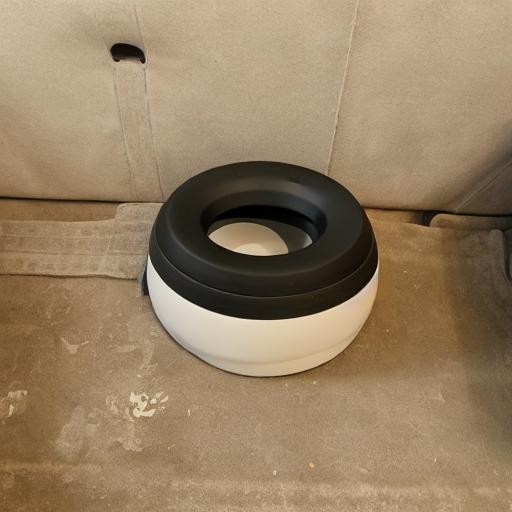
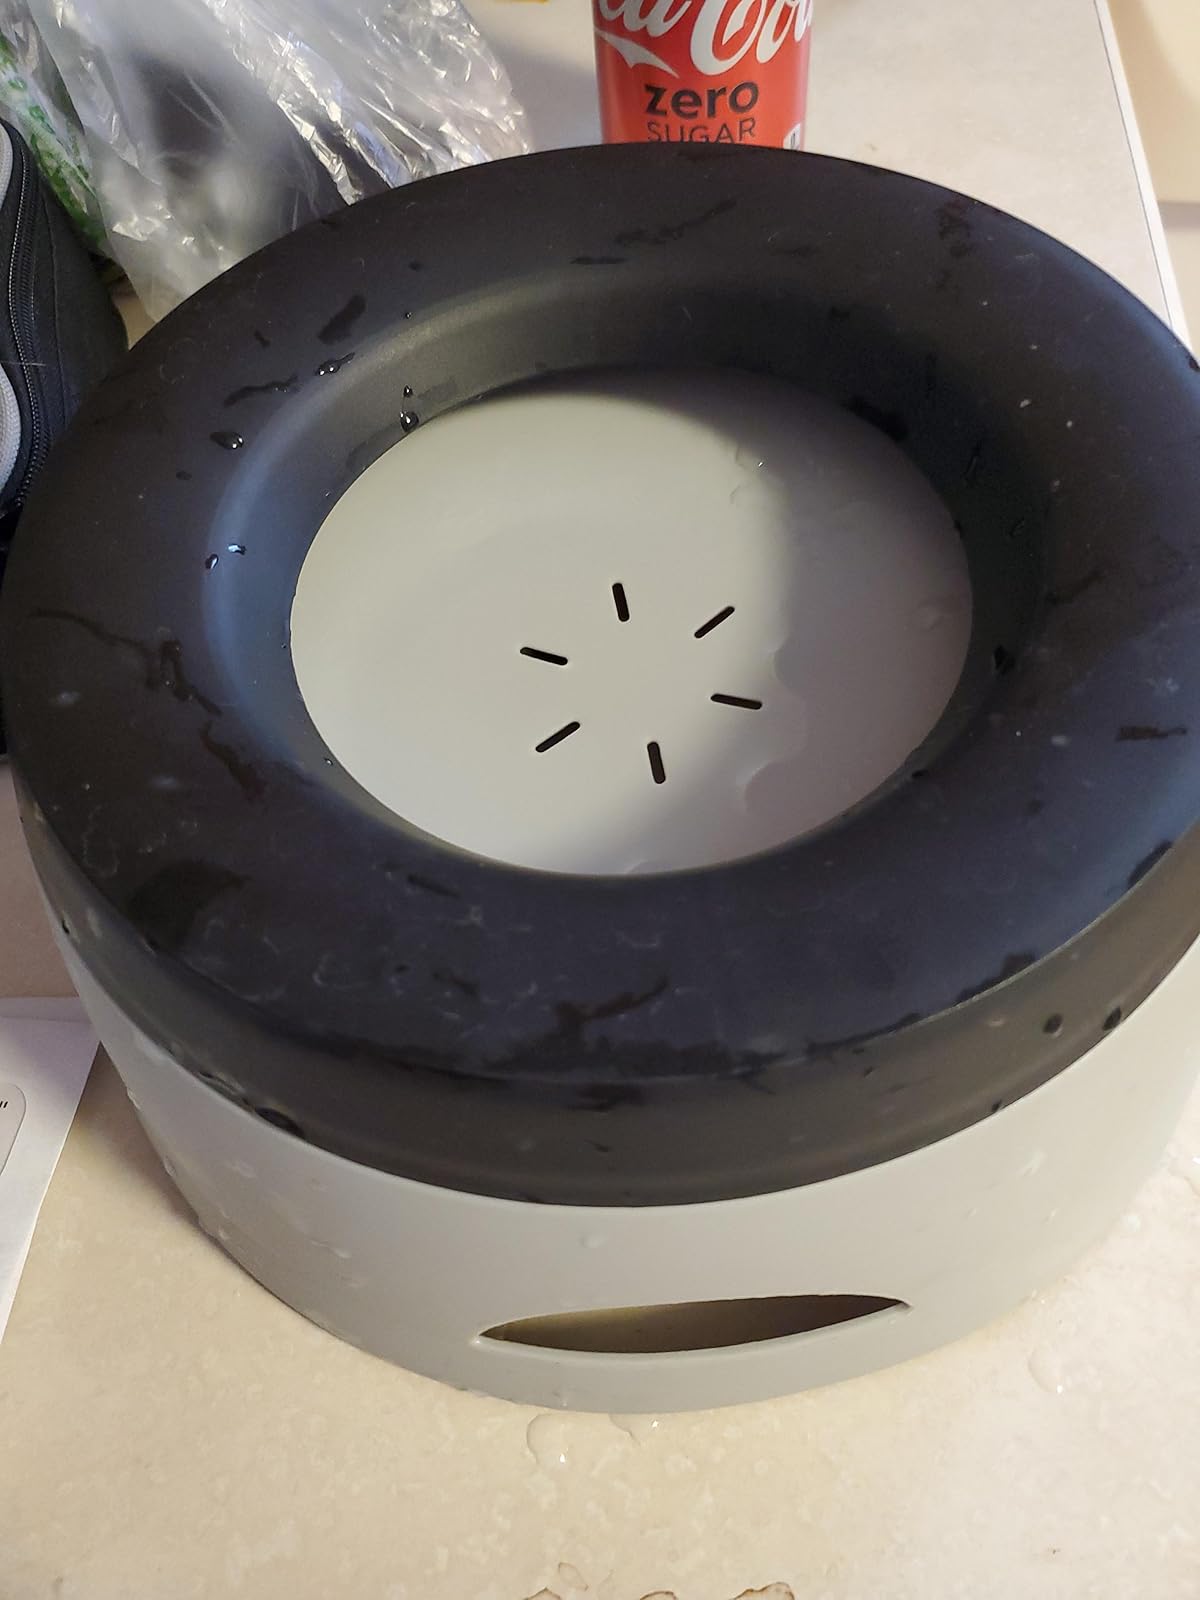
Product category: items_bowl
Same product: no